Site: brandenburg
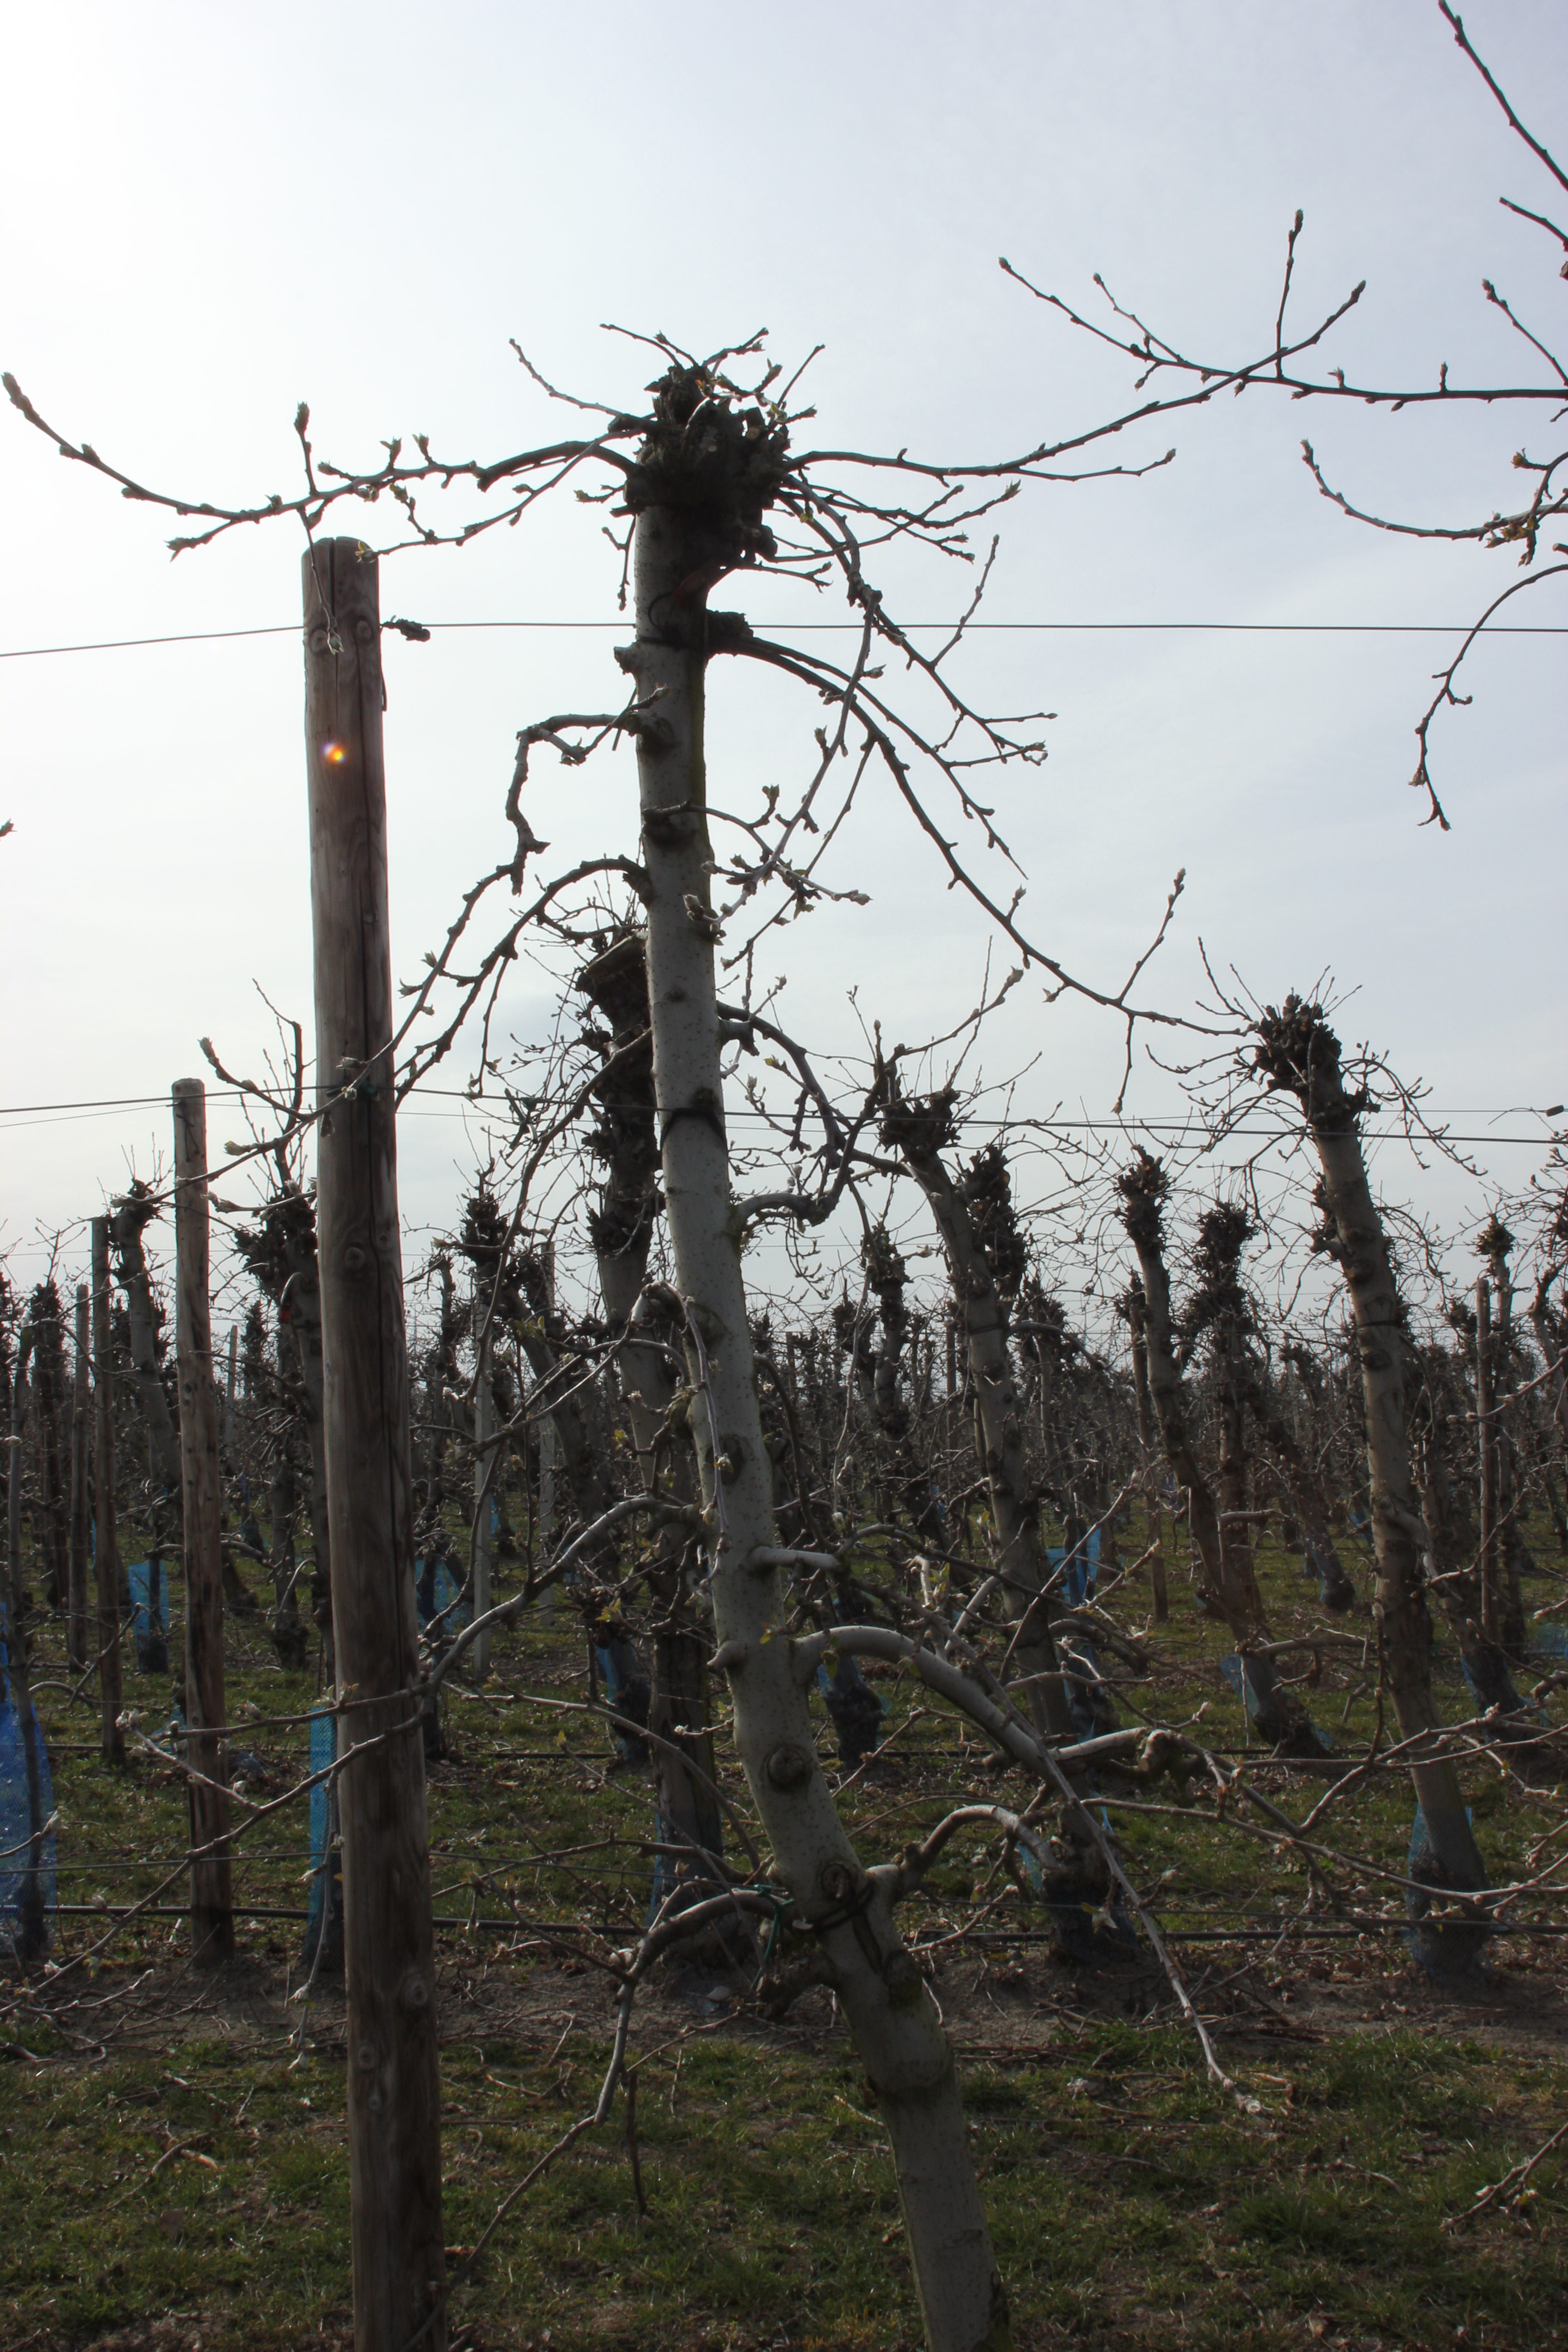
Growth stage (BBCH 54): Inflorescence emergence